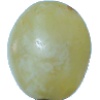
Label: Grape White 1